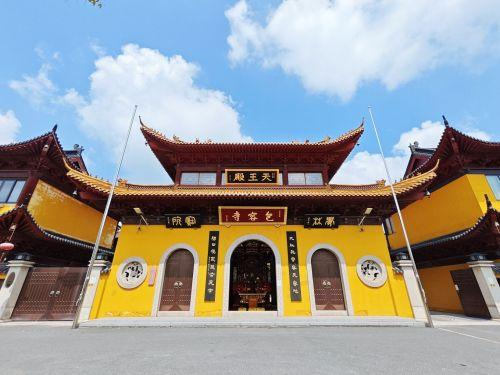
地标名称：包容寺
所在城市：上海市·浦东新区